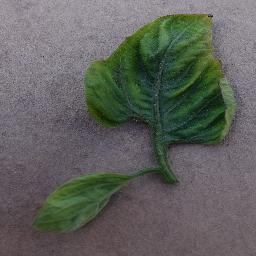
Label: Tomato___Tomato_Yellow_Leaf_Curl_Virus